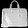
Label: Bag